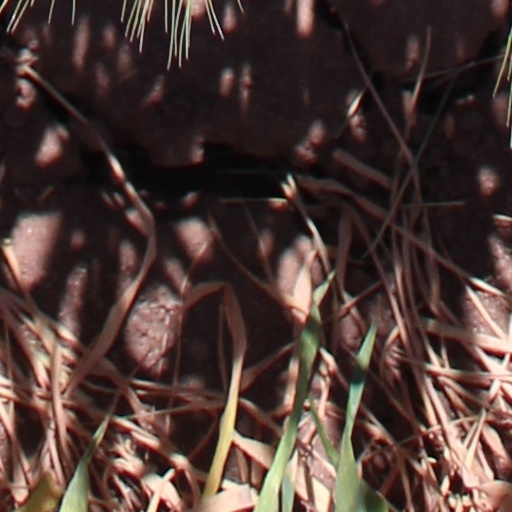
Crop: wheat